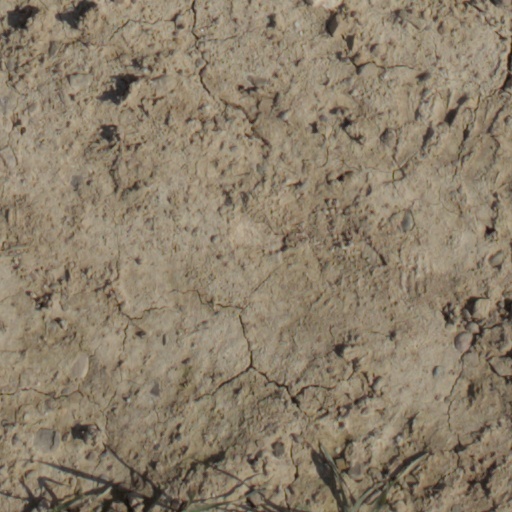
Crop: wheat